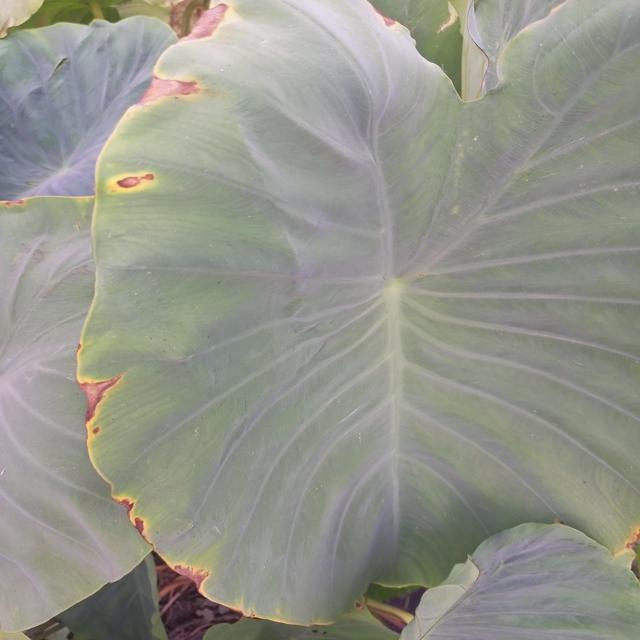
Label: Mid_Blight